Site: brandenburg
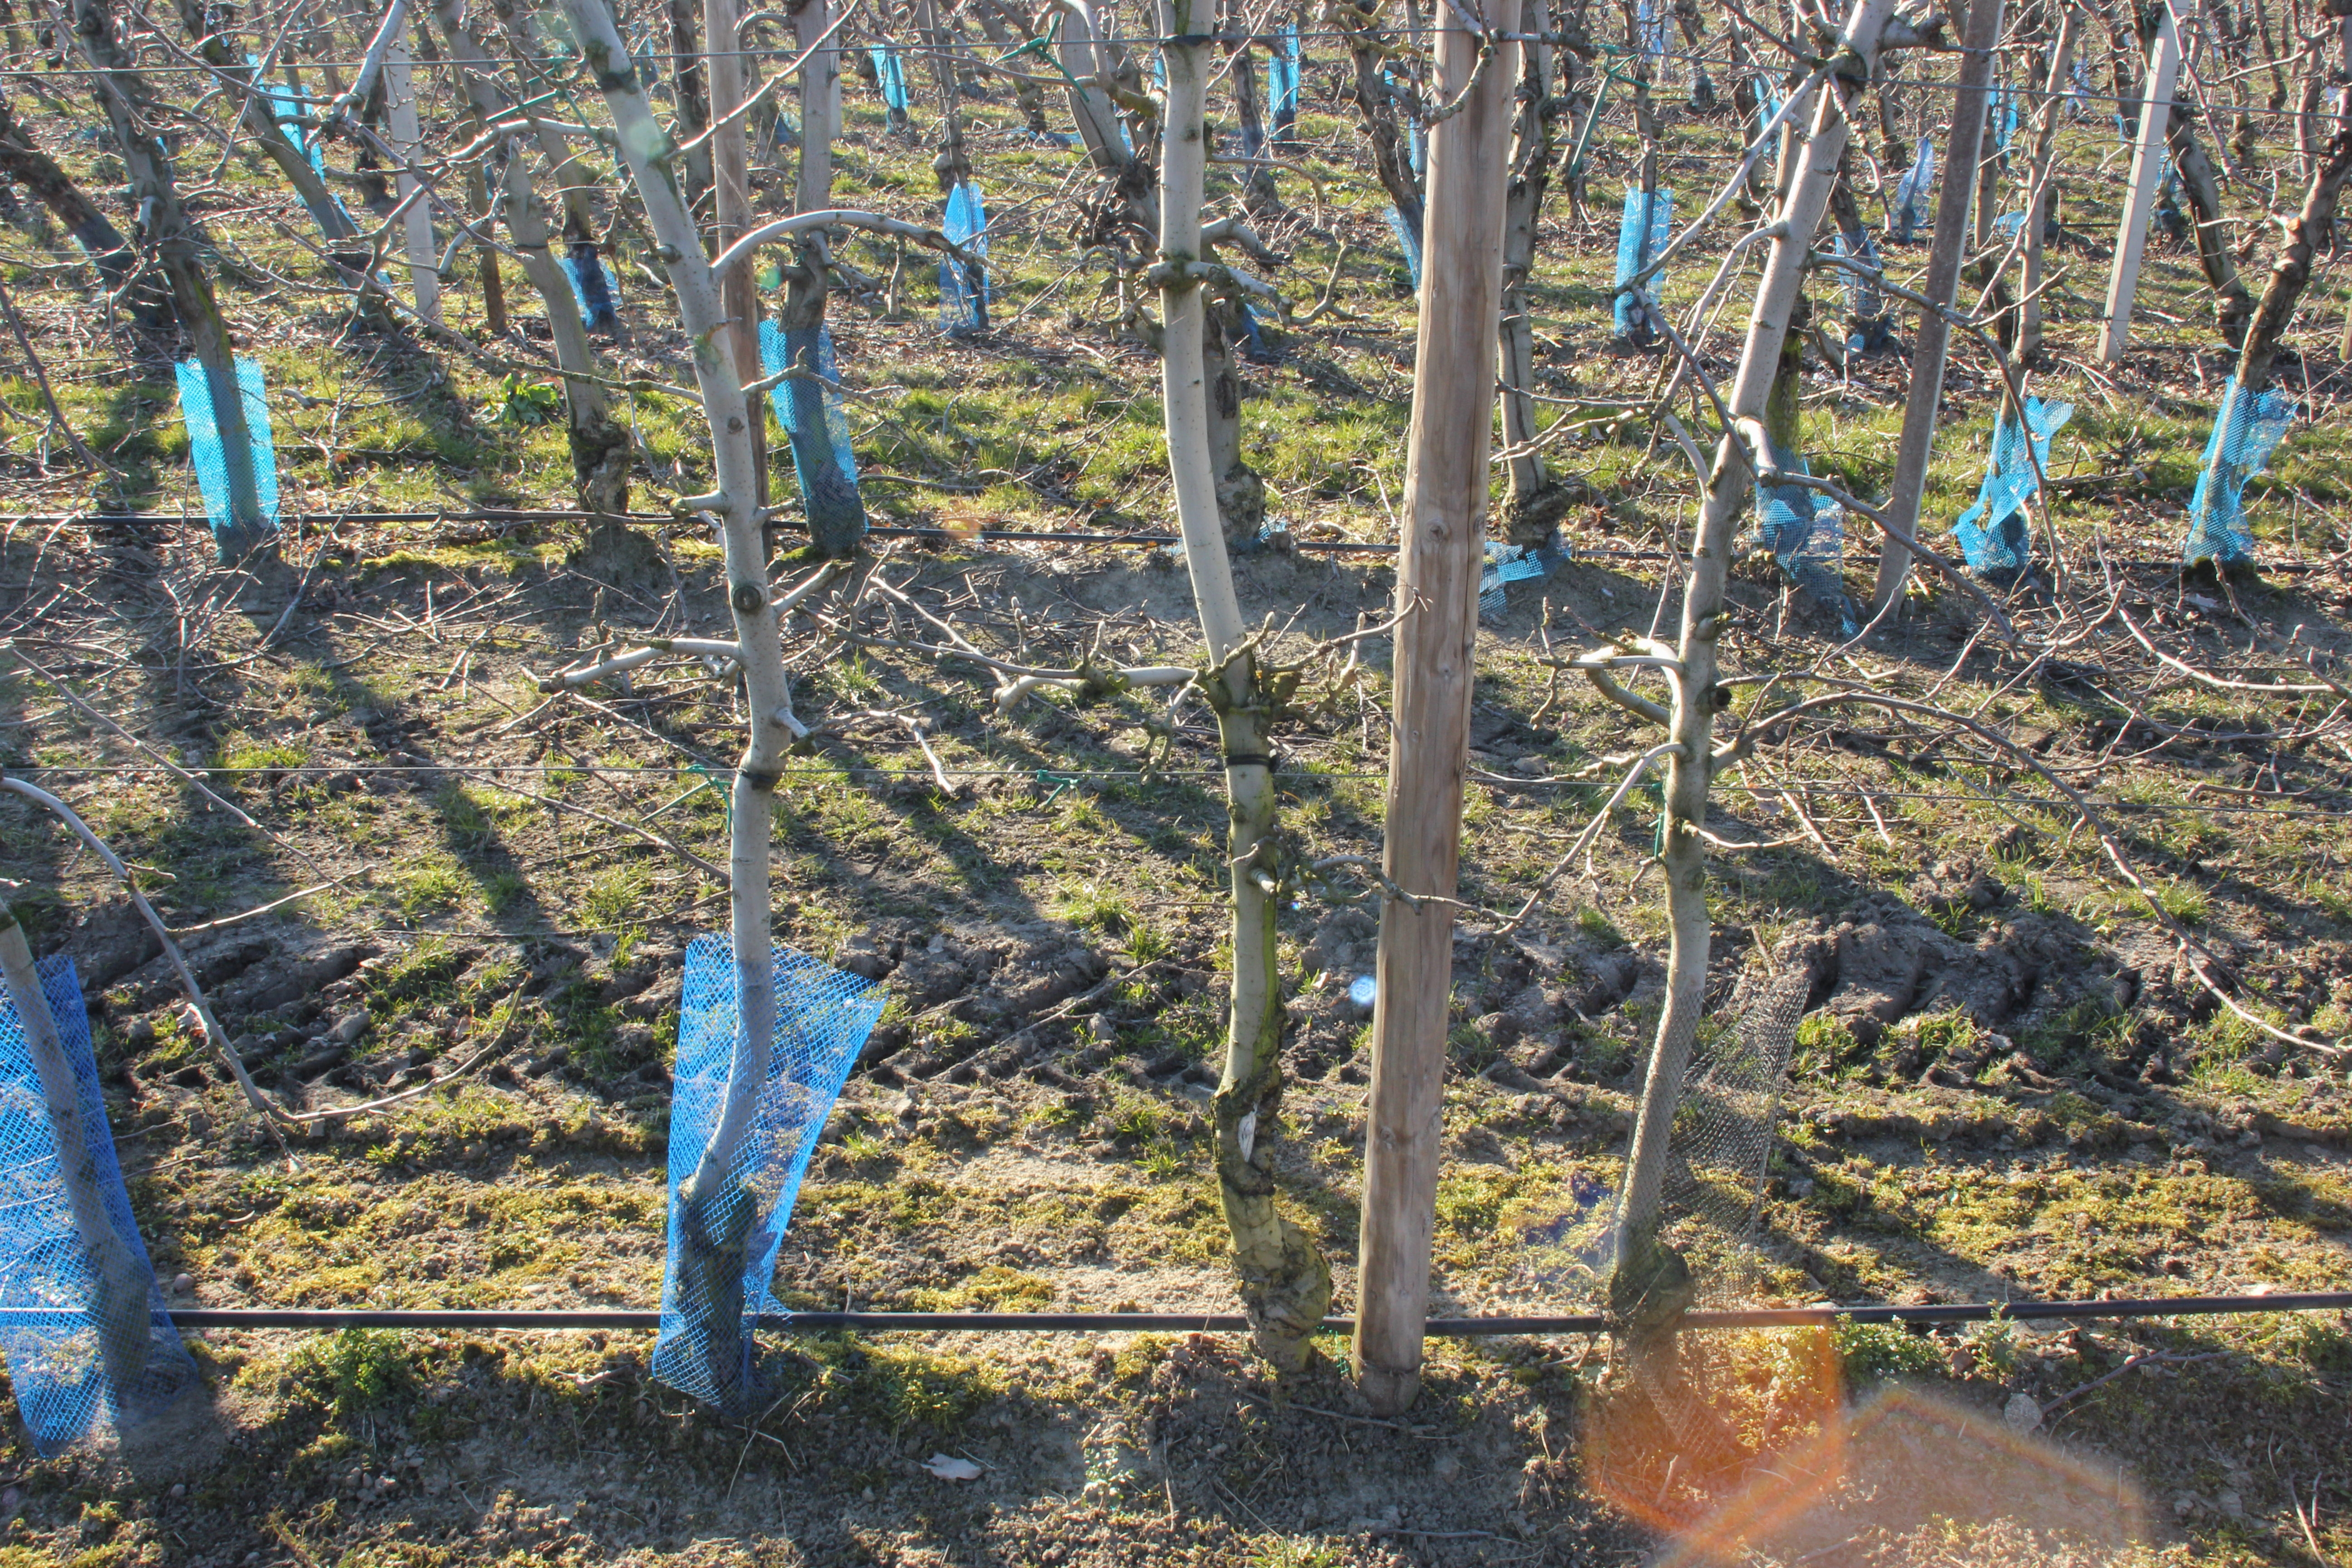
Growth stage (BBCH 03): Bud development